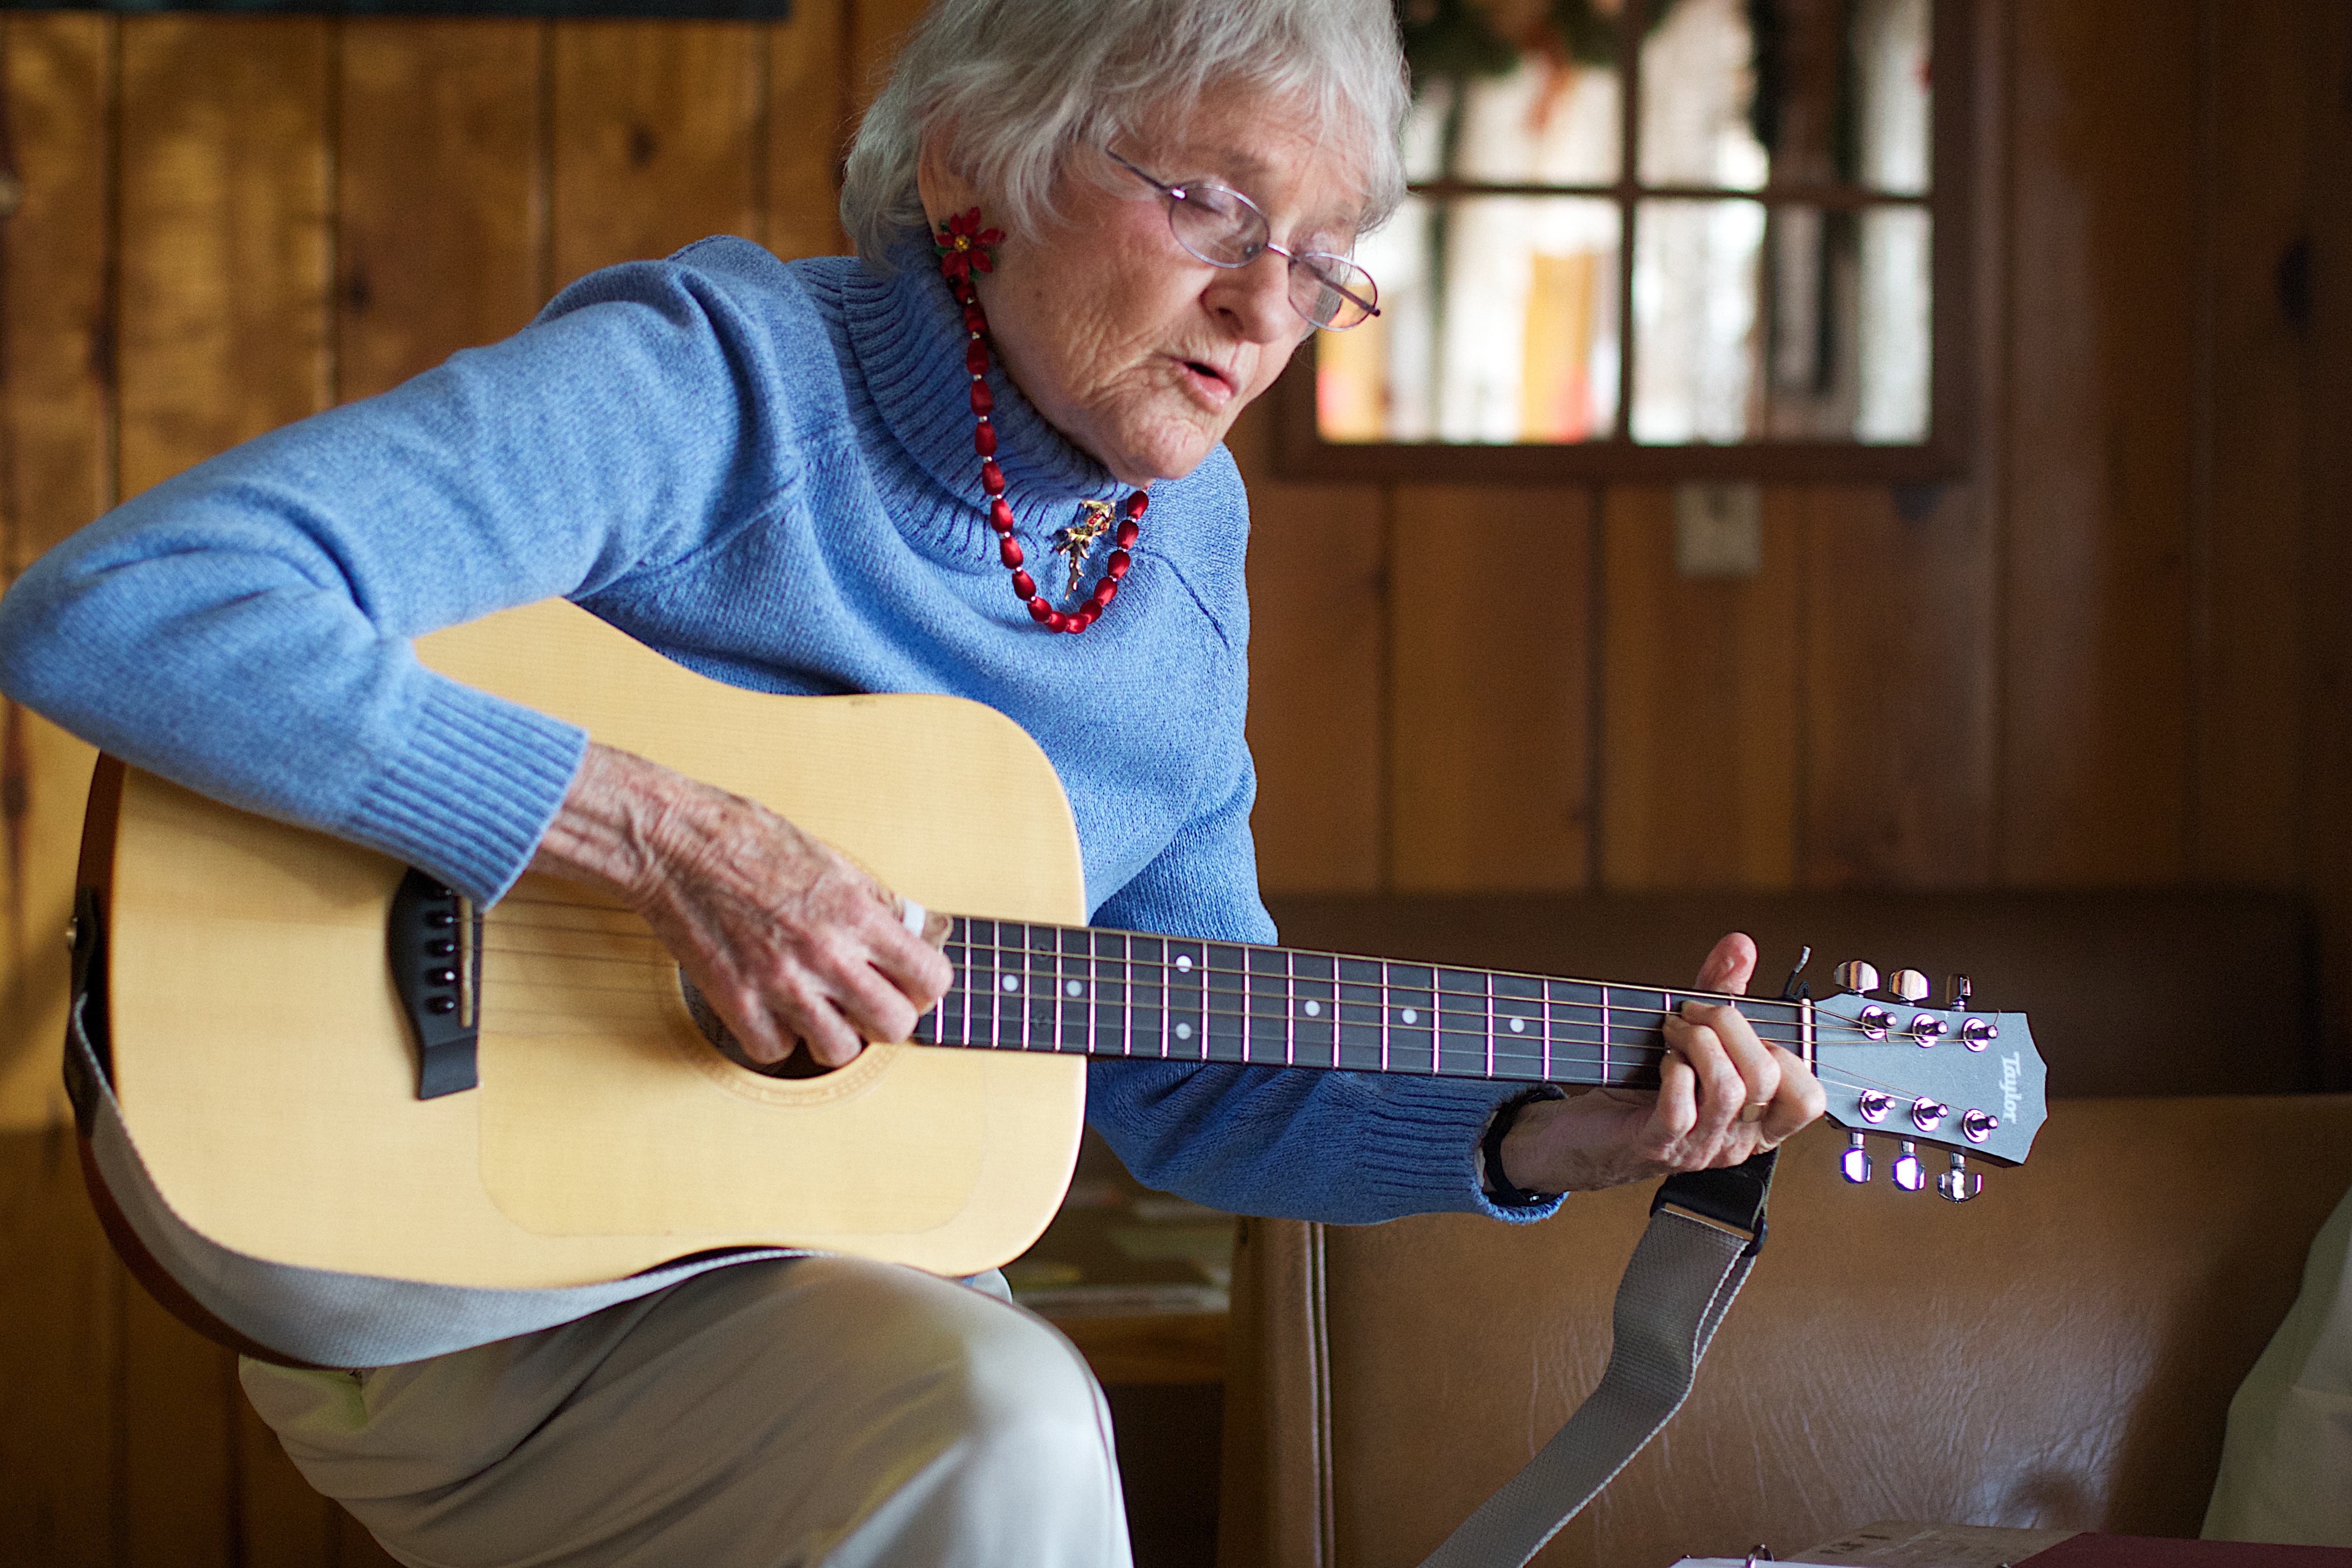
guitar, person, guitarist, bass guitar, musician, plucked string instruments, string instrument, bassist, music, musical instrument, acoustic guitar, singing